Jack Kent (illustrator)

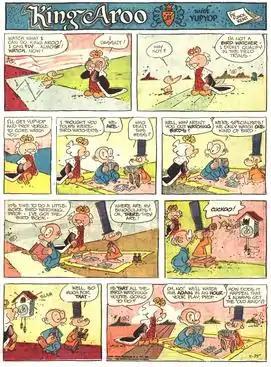
Jack Kent's "King Aroo" (November 25, 1956)

John Wellington Kent, better known by his signature Jack Kent (March 10, 1920 – October 18, 1985), was an American cartoonist and prolific author-illustrator of 40 children's books. He is perhaps best known as the creator of "King Aroo", a comic strip often compared to Walt Kelly's "Pogo". In addition to his own books, he also illustrated 22 books by other authors.